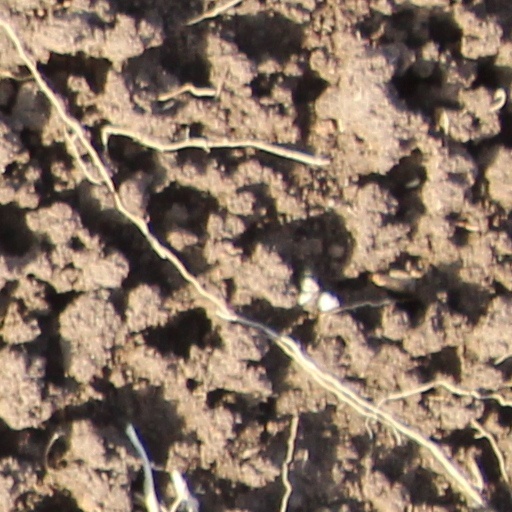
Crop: wheat